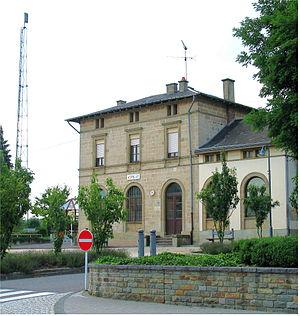
La gare de Wecker est une gare ferroviaire luxembourgeoise de la ligne 3, de Luxembourg à Wasserbillig-frontière, située à Wecker sur le territoire de la commune de Biwer, dans le canton de Grevenmacher.